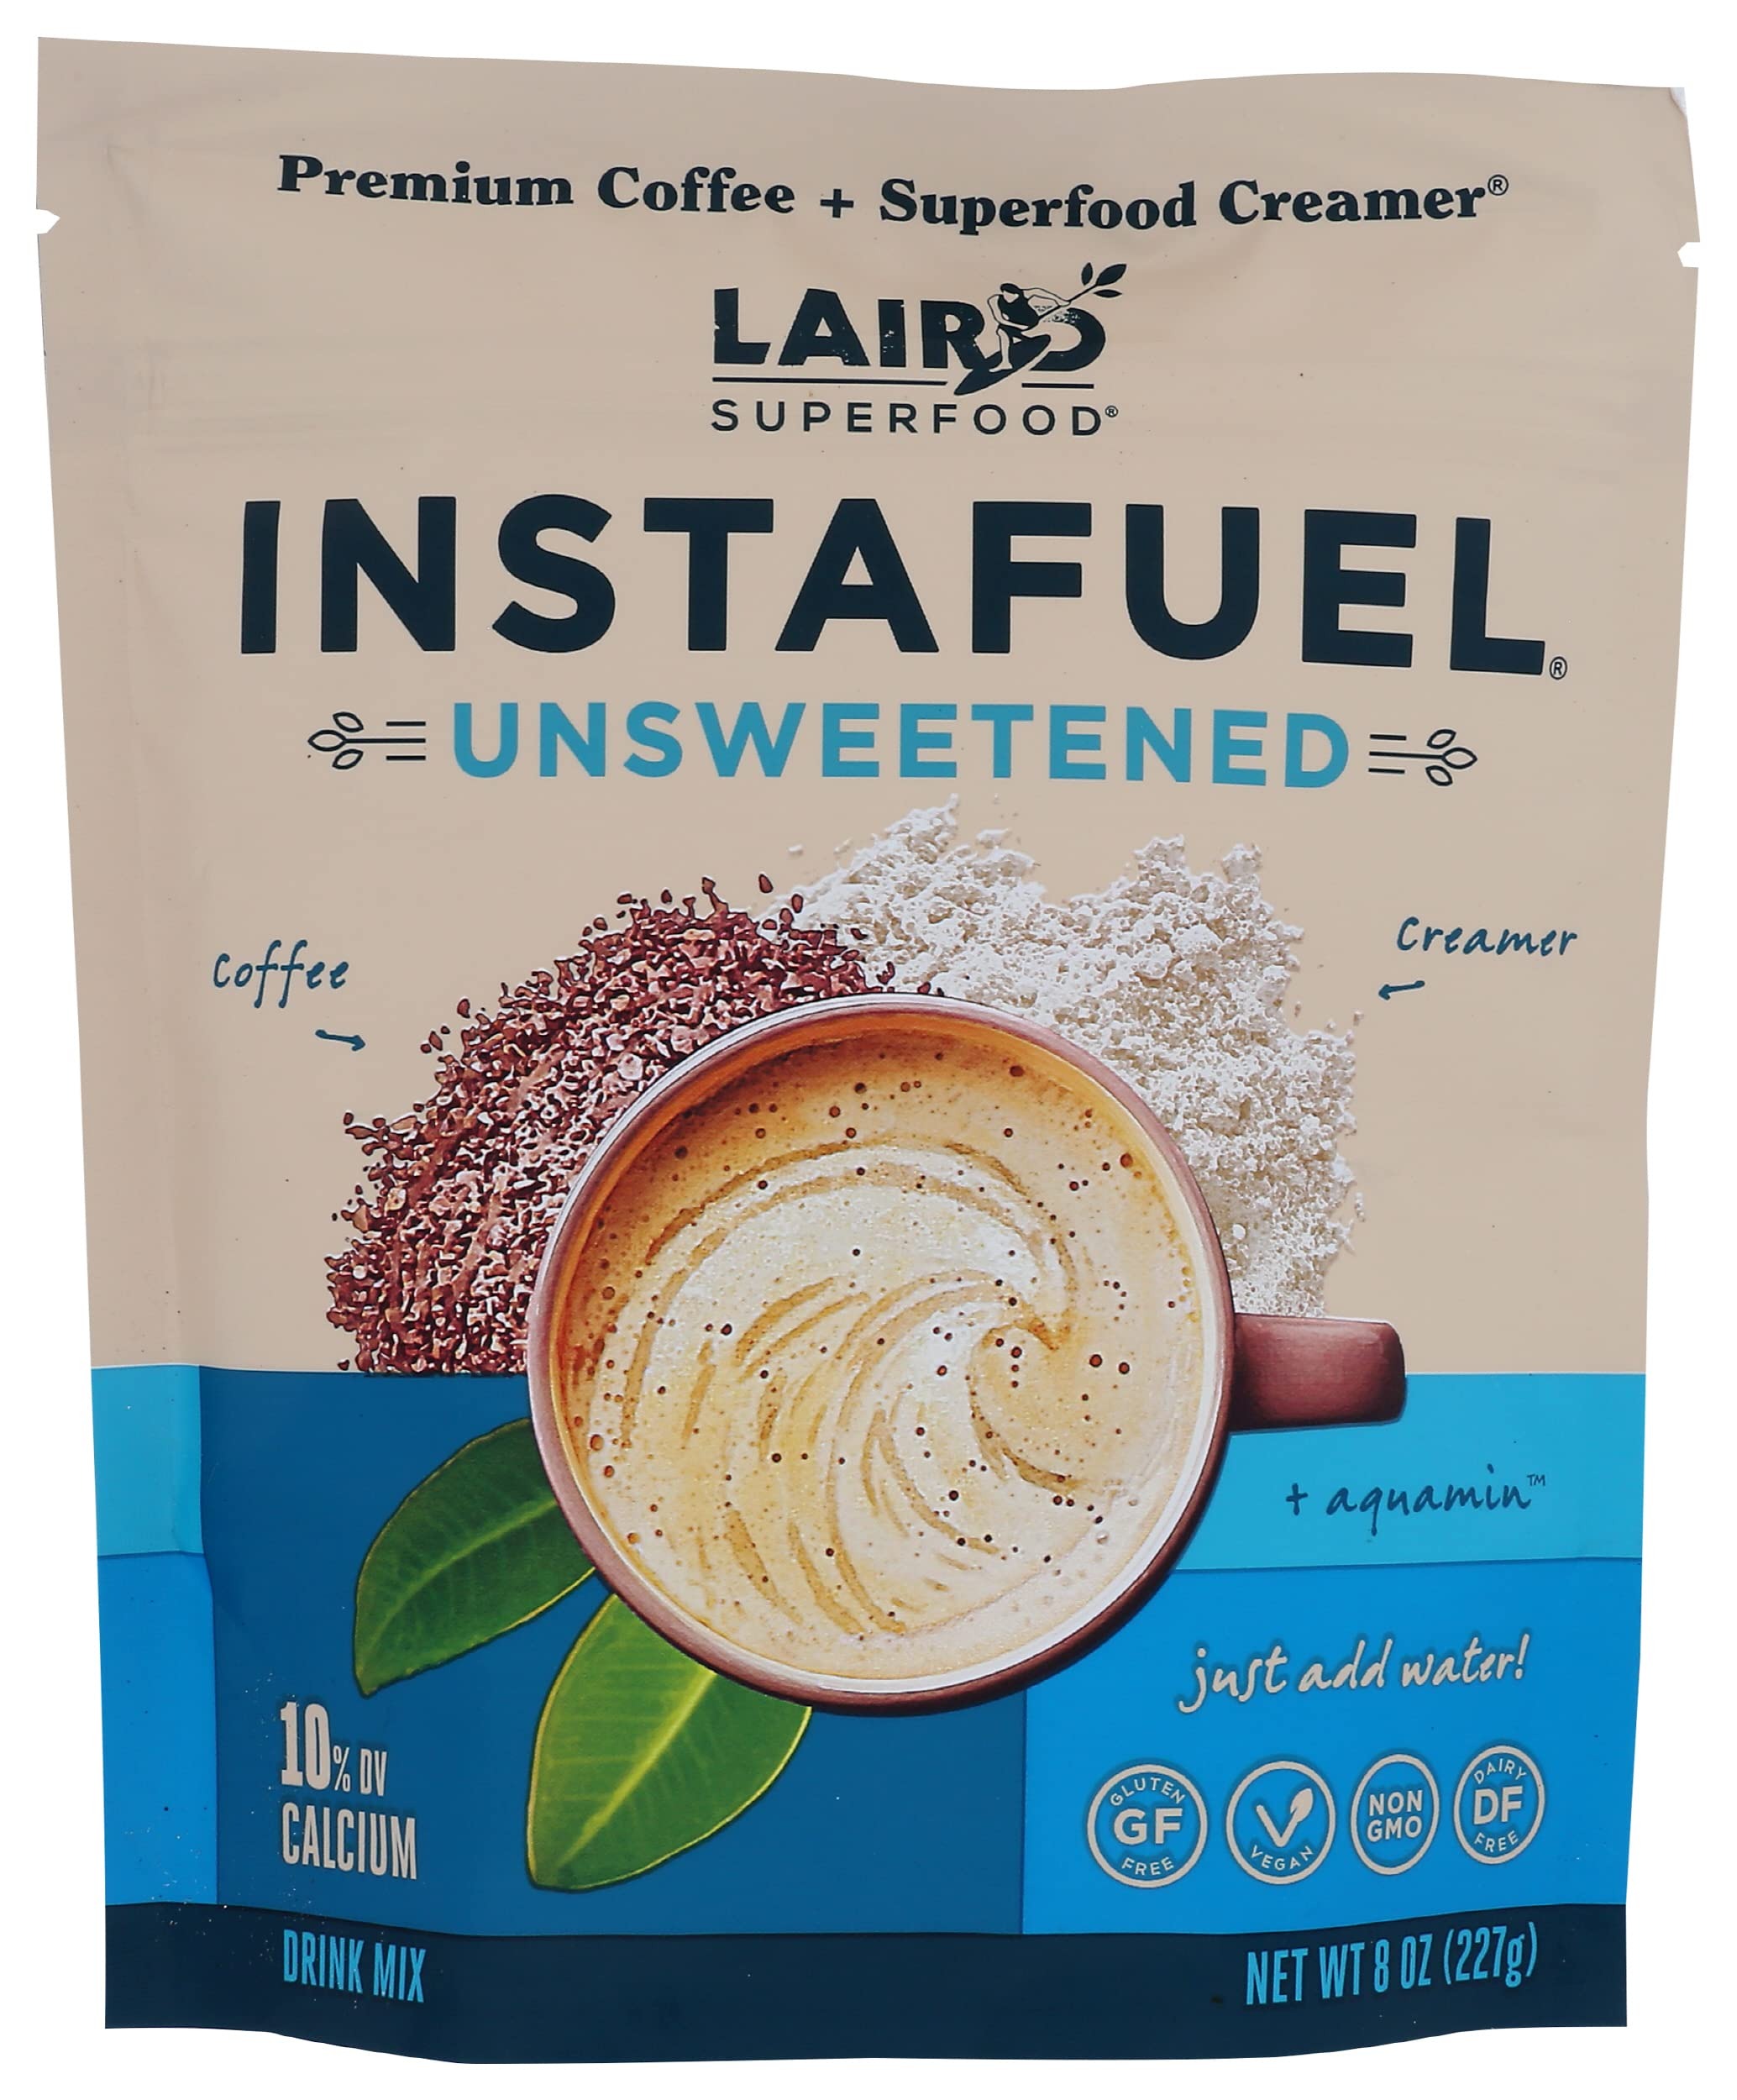
Item Name: Laird Superfood Reduced Sugar Instant Latte, Non Dairy, Gluten Free, 8 Ounces (Pack Of 6)
Bullet Point: Laird Superfood Reduced Sugar Instant Latte, Non Dairy, Gluten Free, 8 Ounces (Pack Of 6)
Value: 48.0
Unit: Ounce

Price: 97.465